New Jersey in the American Civil War

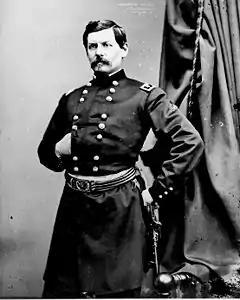
George B. McClellan.

On May 4, 1861, in a response to President Abraham Lincoln's call to arms the U.S. War Department directed New Jersey to fill a quota of three infantry regiments to serve a three-year term of enlistment. Recruitment took place for the new regiments all over the state, and on May 21, the 1st New Jersey Volunteer Infantry was mustered into the Union Army at Camp Olden in Trenton under Maj. Theodore T. S. Laidley of the United States Regular Army. The 9th New Jersey Volunteer Infantry, under Col. Joseph W. Allen at Camp Olden, was the last New Jersey regiment to leave the state in 1861 but the first committed to battle. Additional regiments were raised throughout the war, including cavalry and artillery.